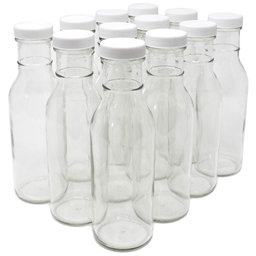
Label: glass